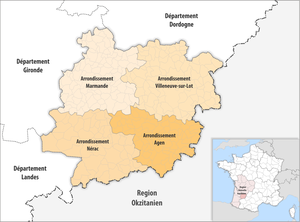
Le département de Lot-et-Garonne comprend quatre arrondissements.